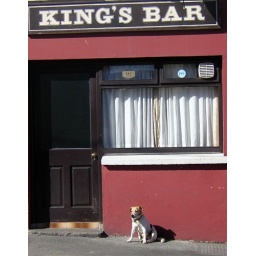
Sweet dog waiting outside a bar in Clifden, Ireland.